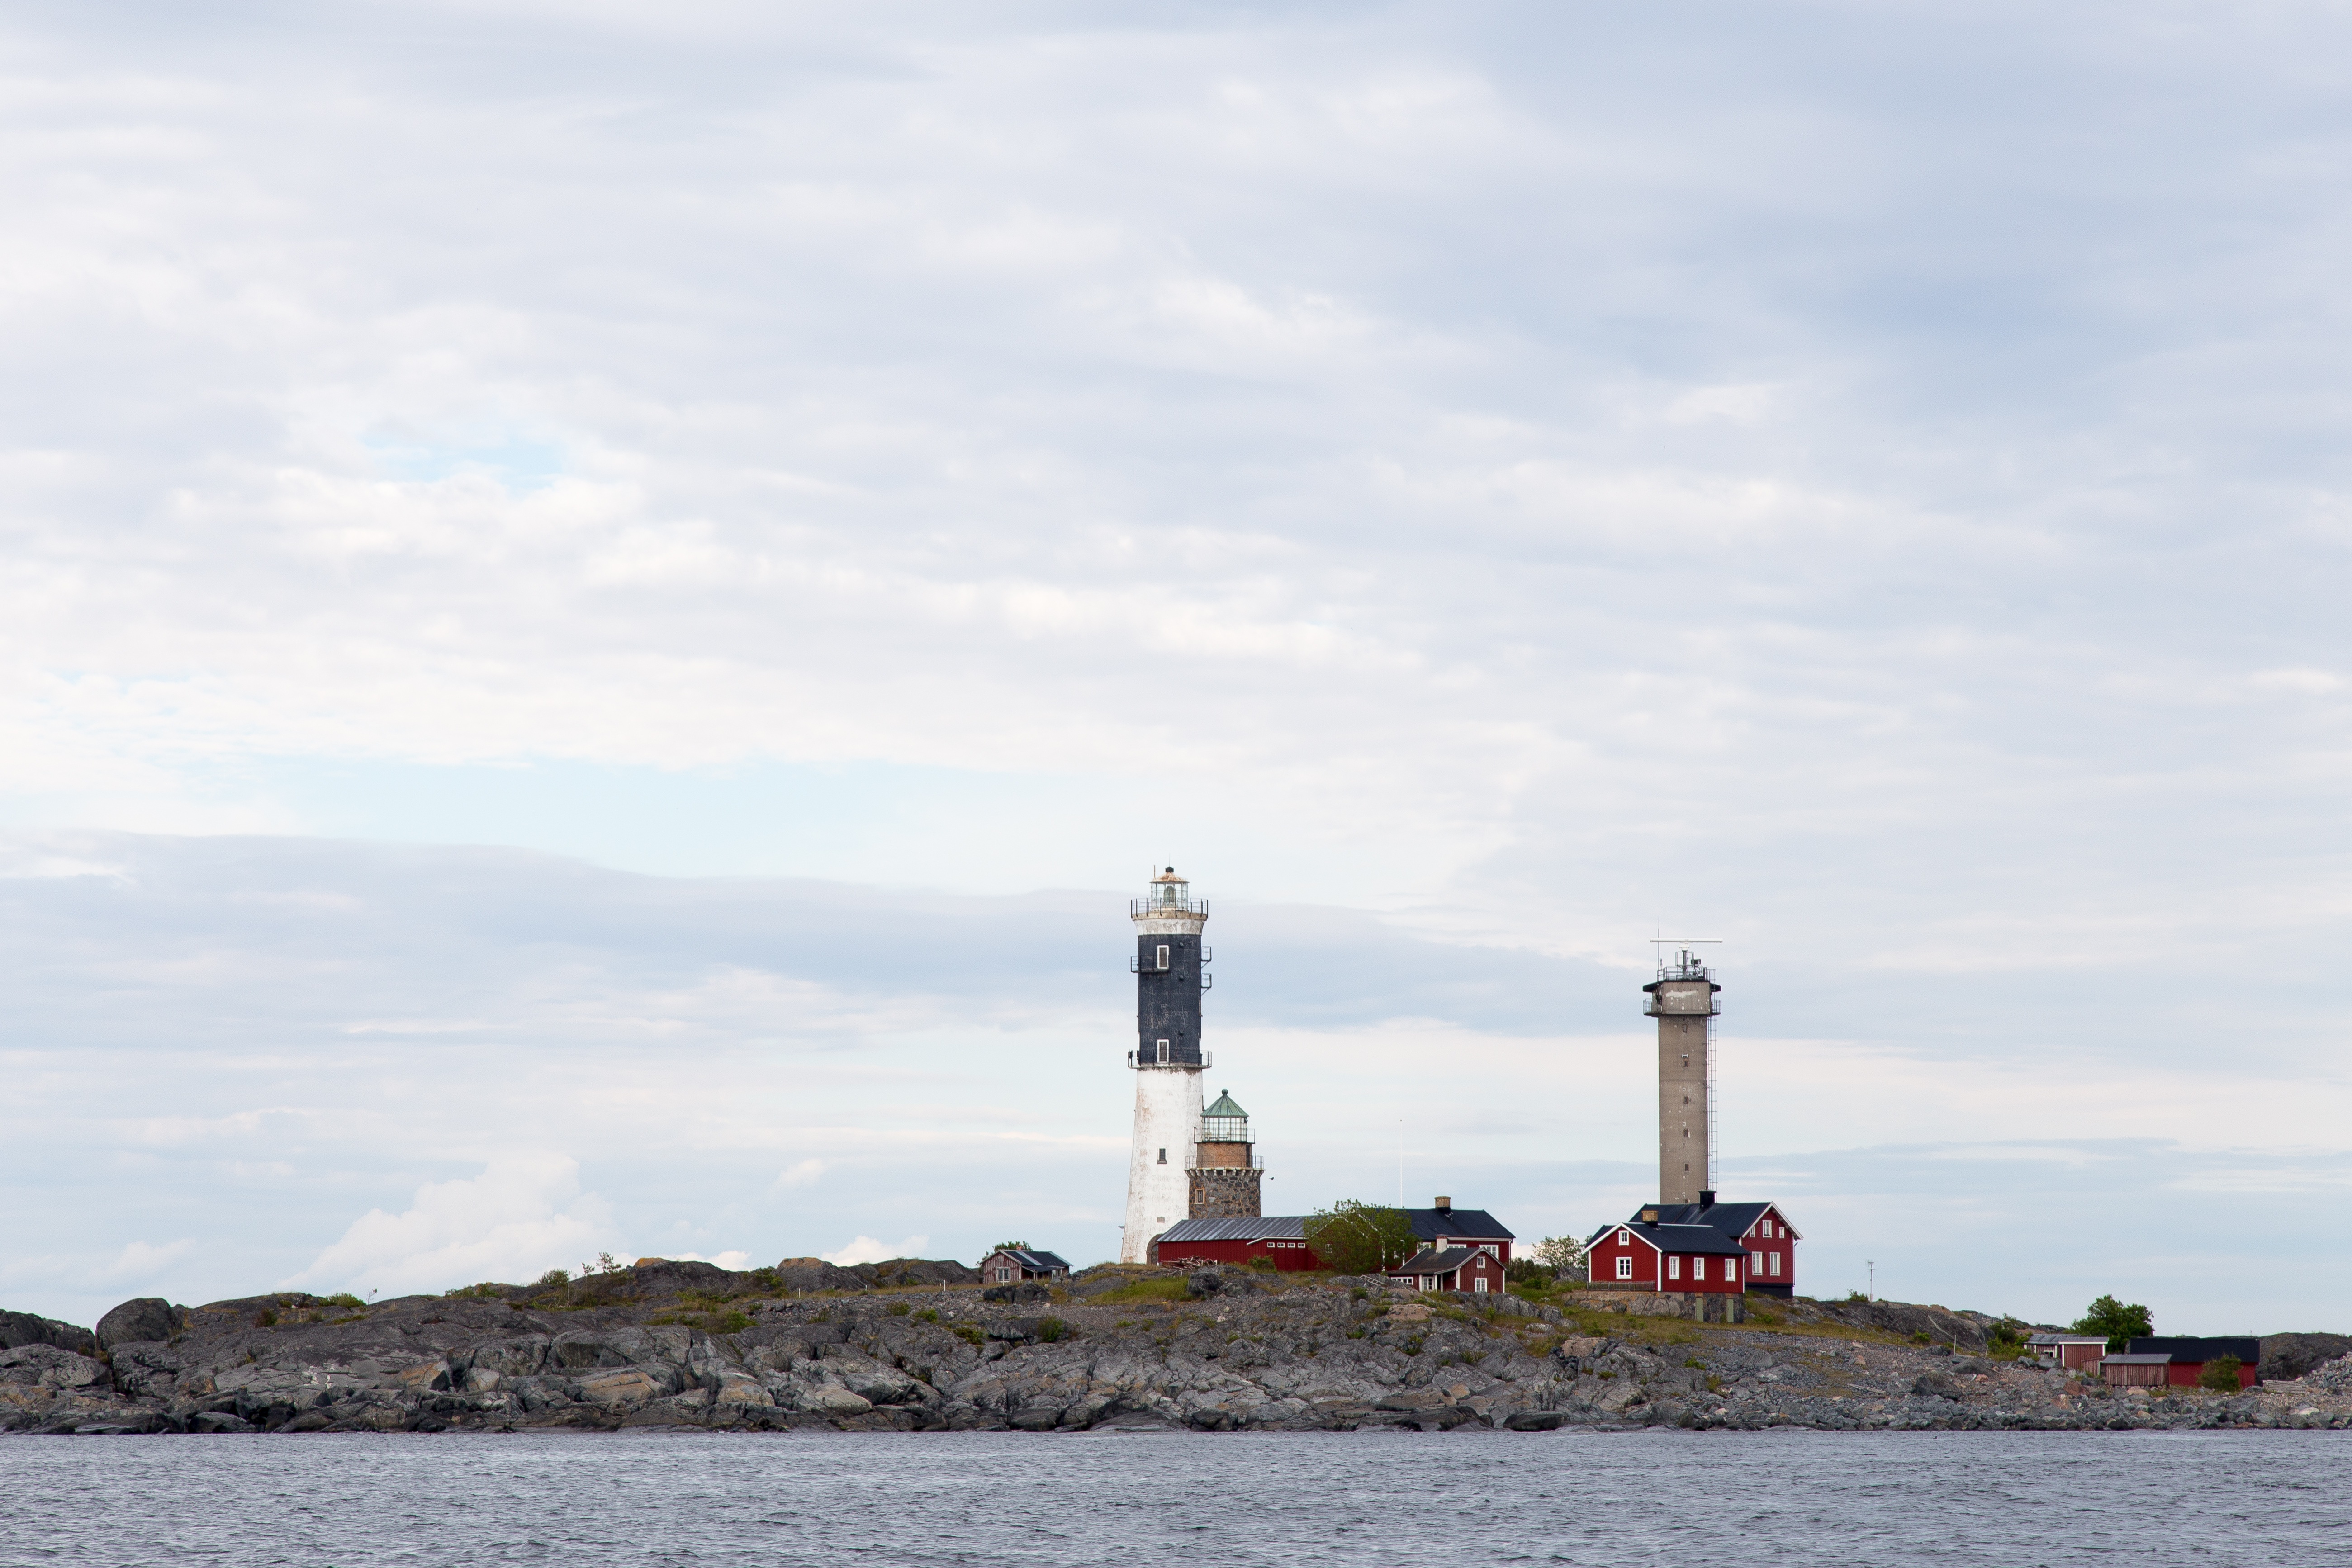
sea, coast, ocean, light, lighthouse, house, coastline, tower, seascape, weather, bay, island, beacon, light house, navigation, maritime